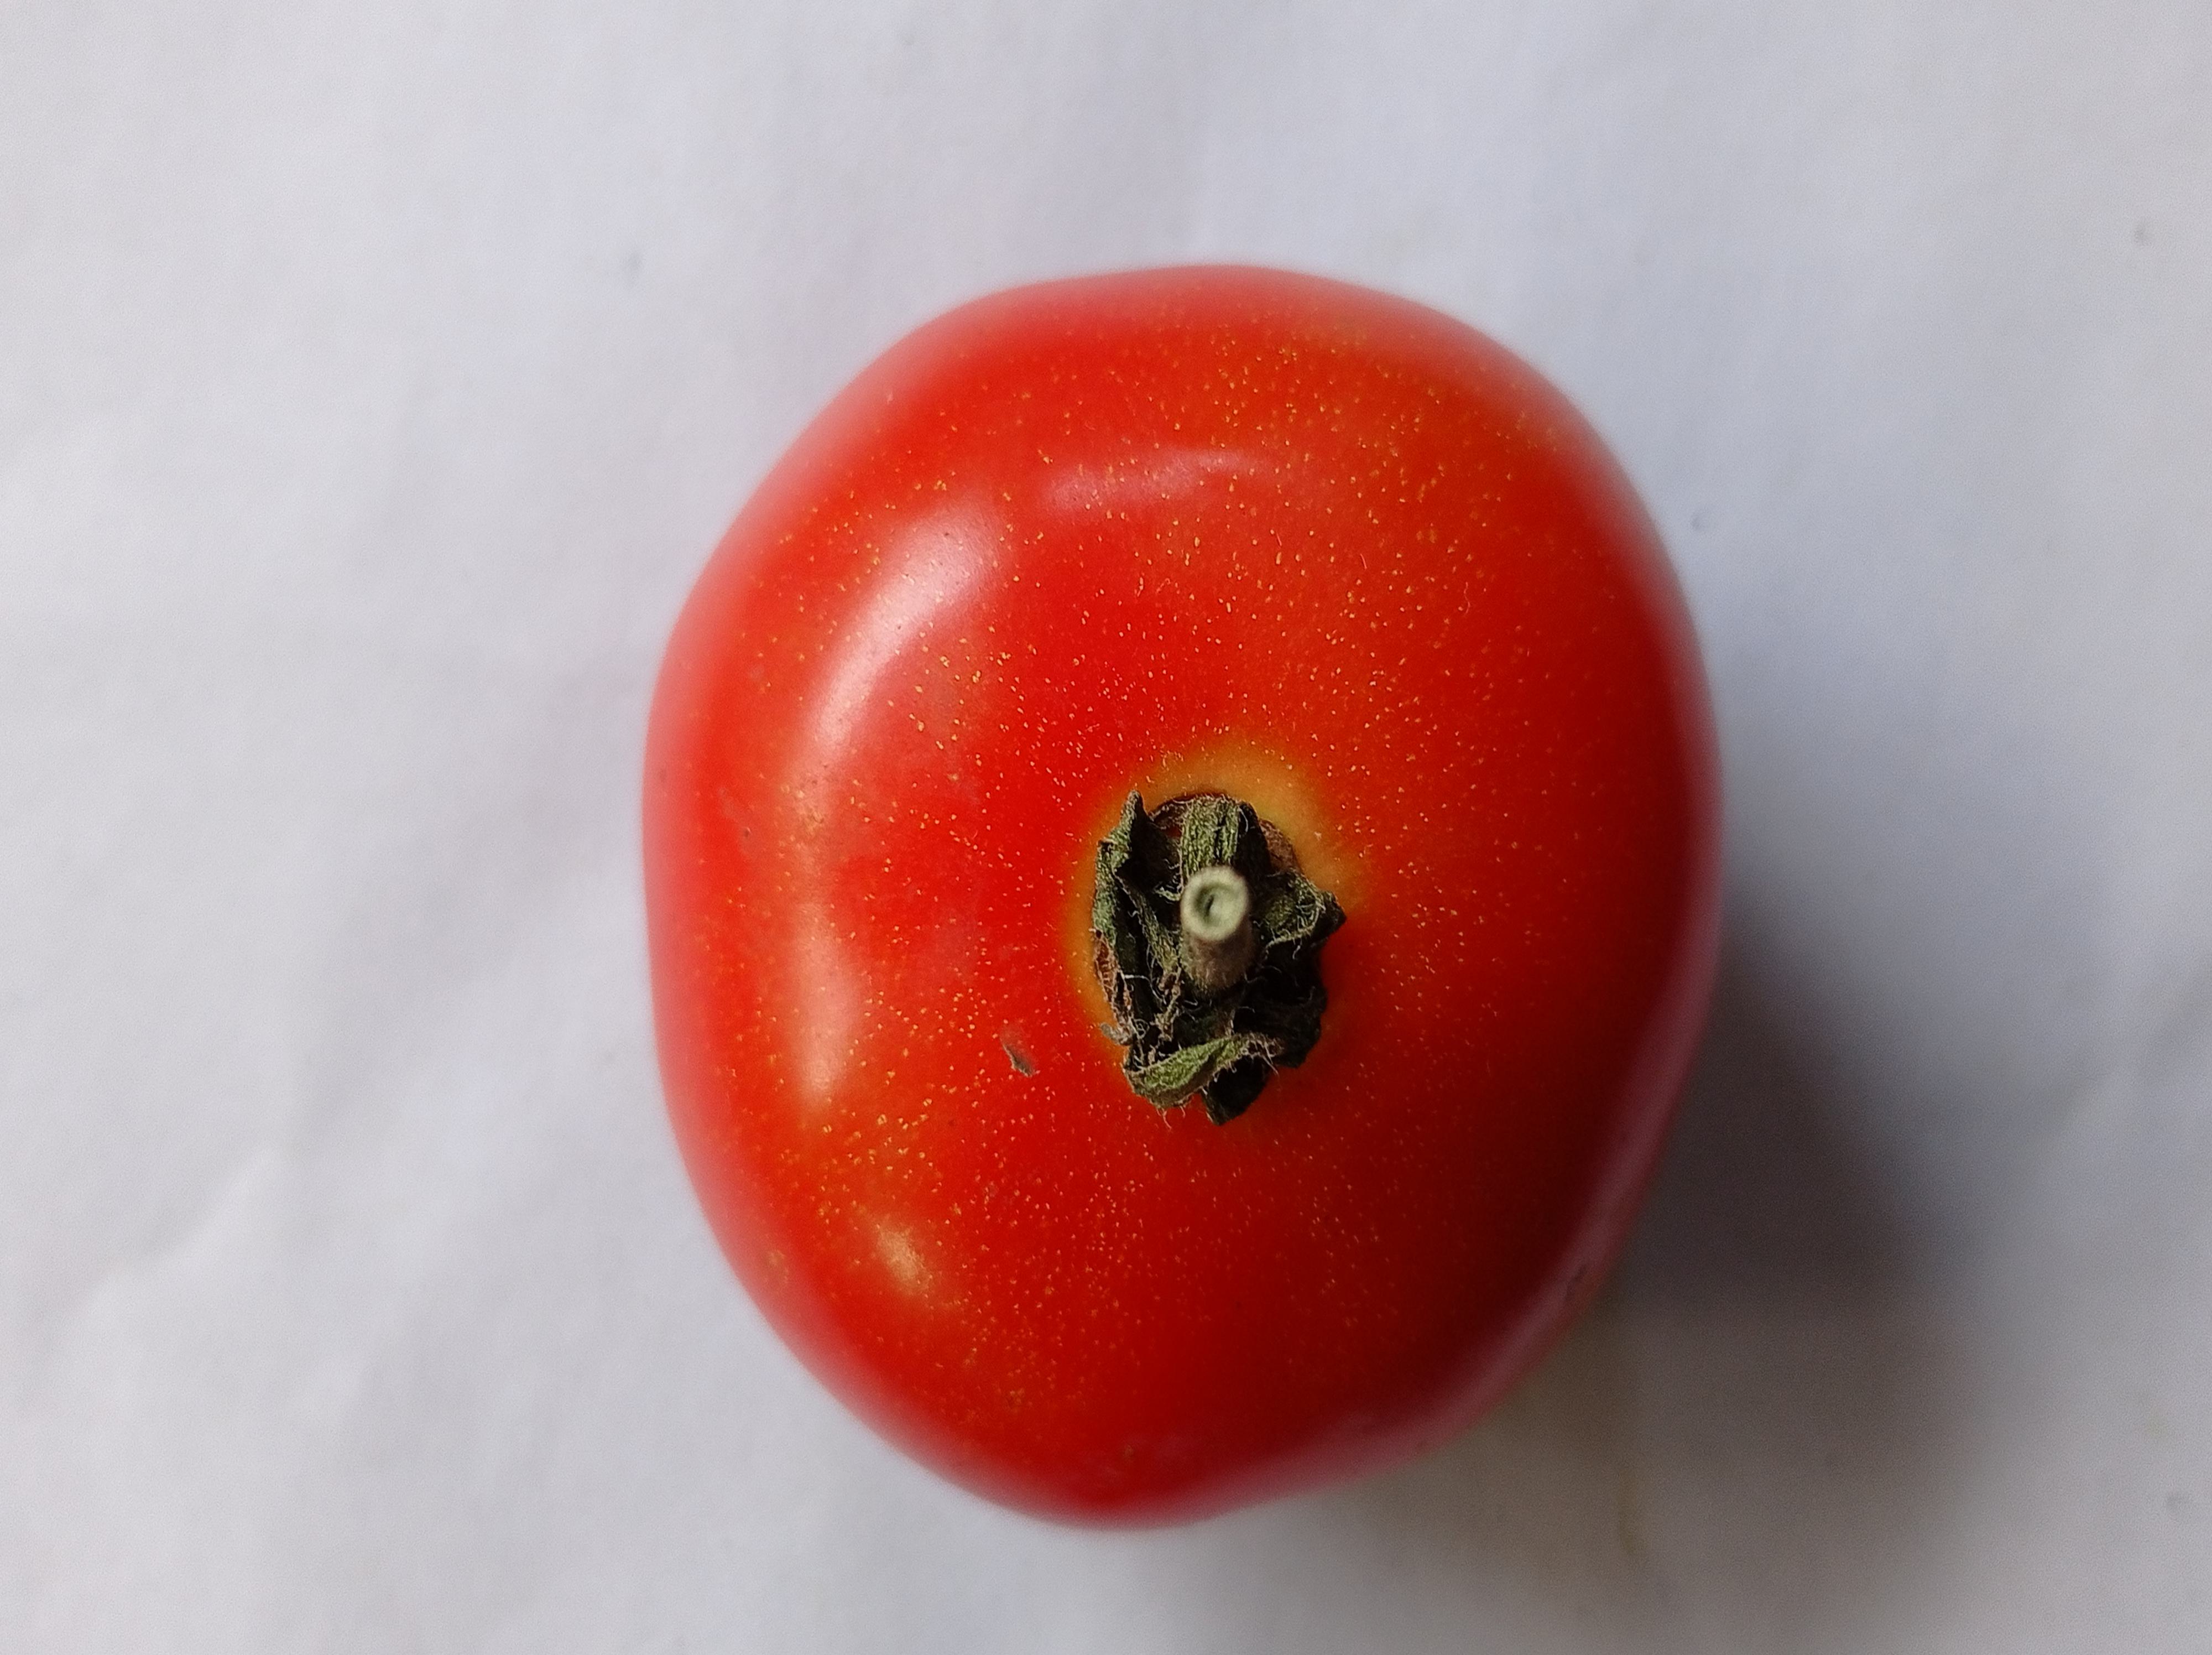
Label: Fresh